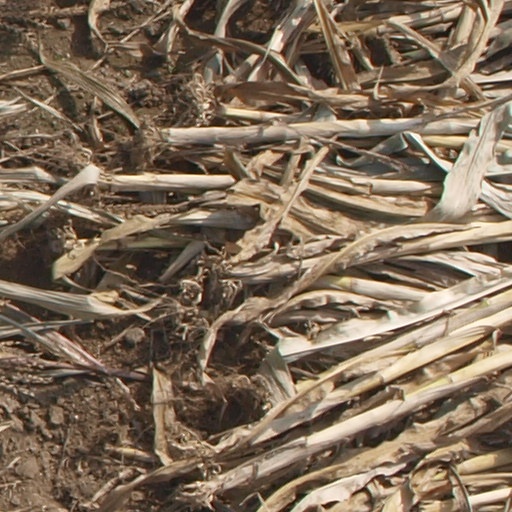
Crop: maize; corn